Raise A Suilen

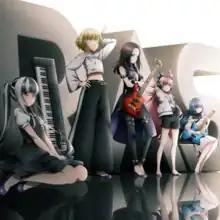
RAISE A SUILEN members from left to right: PAREO, MASKING, LAYER, CHU², LOCK

Raise A Suilen (stylized as RAISE A SUILEN) is a Japanese all-female rock band that is part of Bushiroad's media franchise "BanG Dream!". Formed in 2018, the group's members portray fictional characters in the project's anime series and mobile game "BanG Dream! Girls Band Party!" in addition to performing their characters' respective instruments in live concerts.